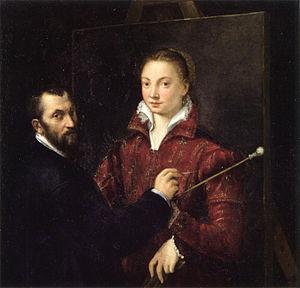
Un peintre de cour est un artiste qui peint pour les membres des familles royales ou des familles de la noblesse, parfois avec un salaire fixe et à une condition d'exclusivité où l'artiste ne doit pas entreprendre d'autres activités. Surtout à la fin du Moyen Âge, ils sont souvent titulaires de la charge de gentilhomme de la Chambre. Outre leur rémunération, ils reçoivent habituellement un titre officiel et souvent une pension à vie, même si les arrangements sont très variables. Pour l'artiste, une nomination à la cour a l'avantage de le libérer des restrictions des guildes de peintre locales, bien qu'au Moyen Âge et à la Renaissance, ils soient aussi souvent amenés à faire des travaux décoratifs dans les palais et à créer des œuvres temporaires pour des divertissements et des expositions de cour. Certains artistes, comme Jan van Eyck ou Diego Velázquez, sont utilisés dans d'autres capacités à la cour en tant que diplomates, fonctionnaires ou administrateurs
Sofonisba Anguissola née à Crémone vers 1532 et morte à Palerme en 1625 est une artiste peintre italienne maniériste.